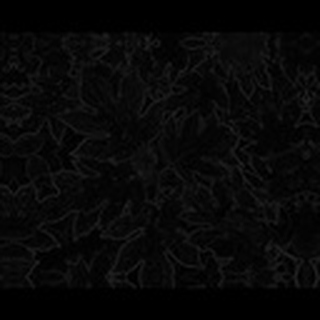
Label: healthy_cotton